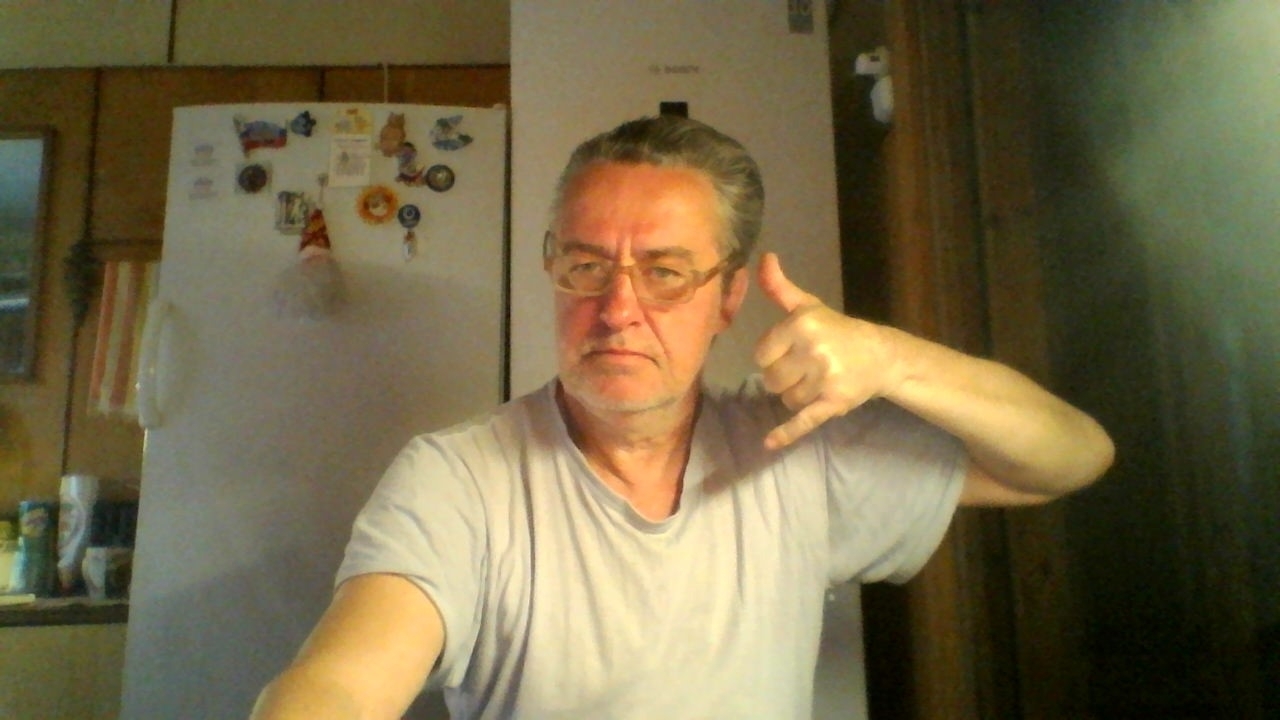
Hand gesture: call